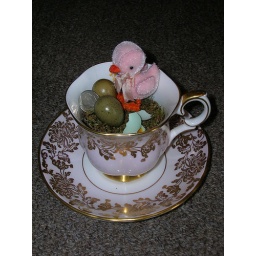
baby duck in a tea cup